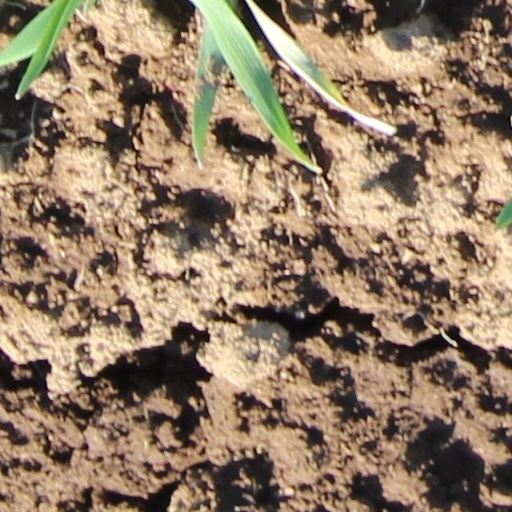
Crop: wheat